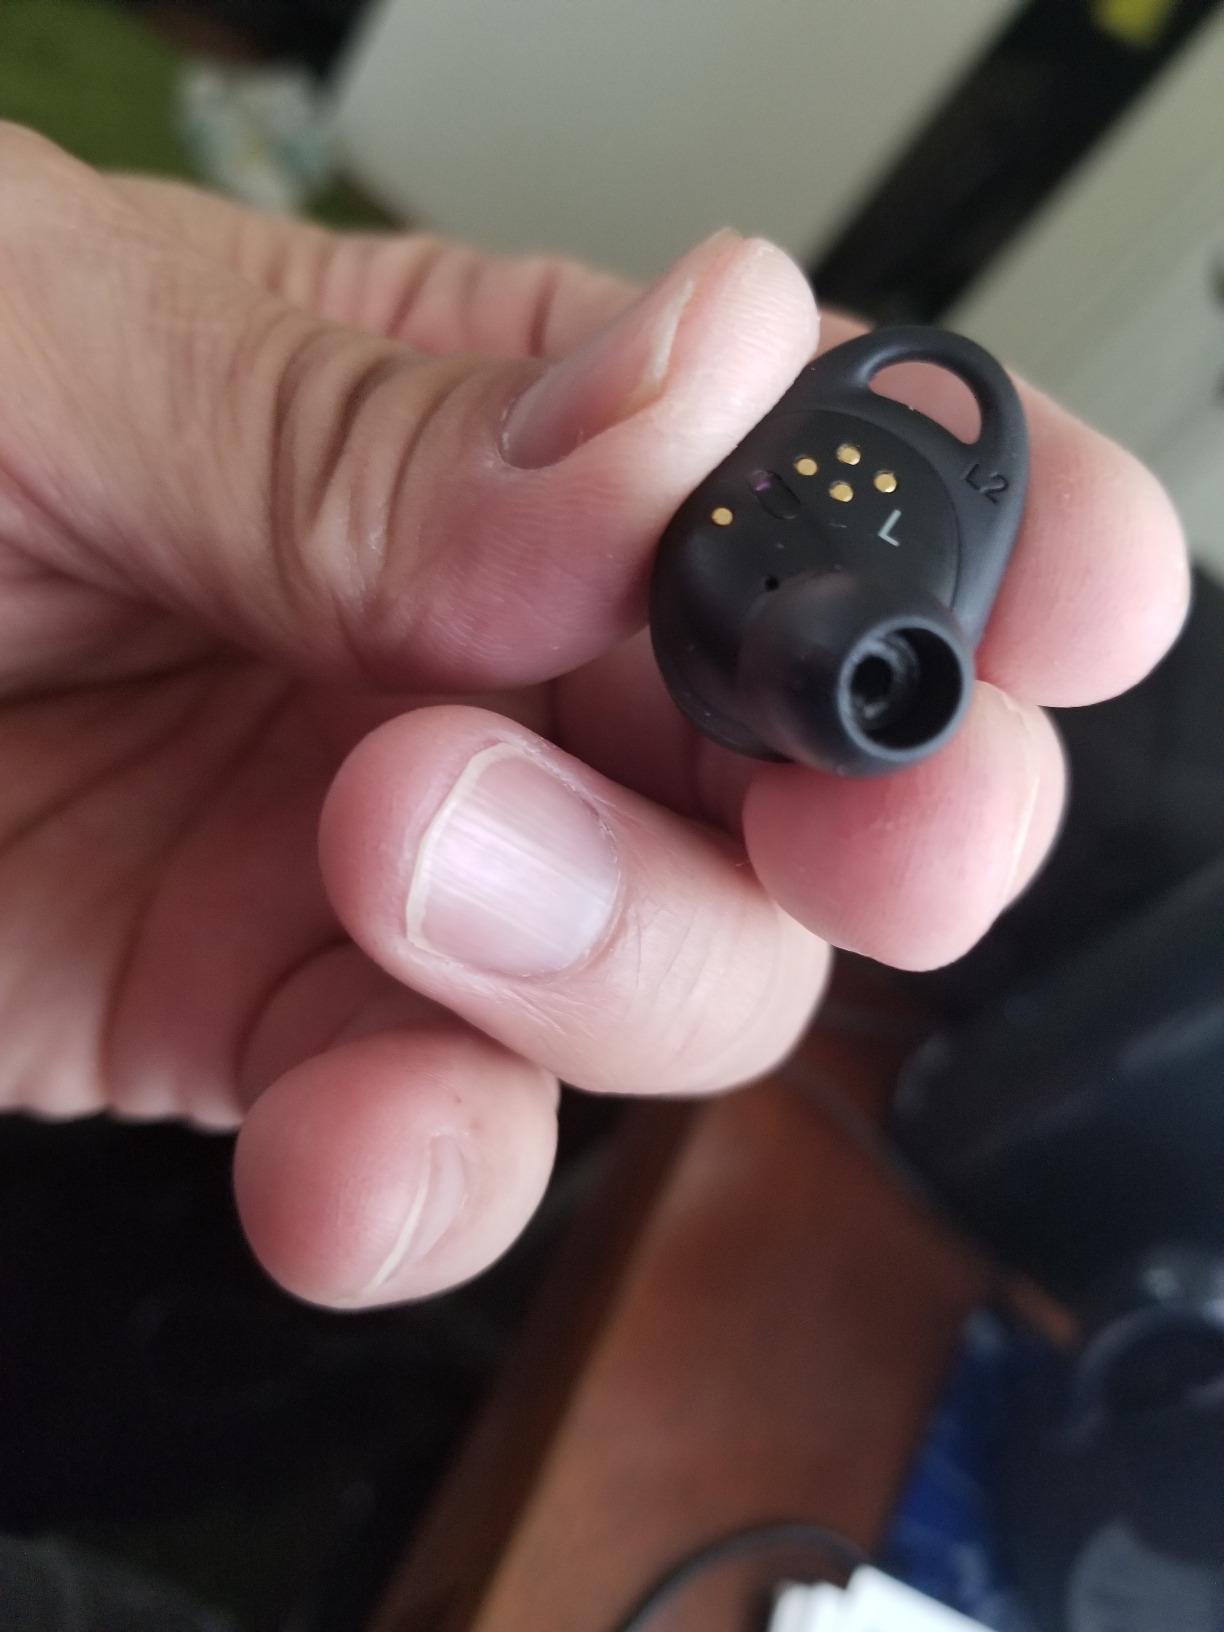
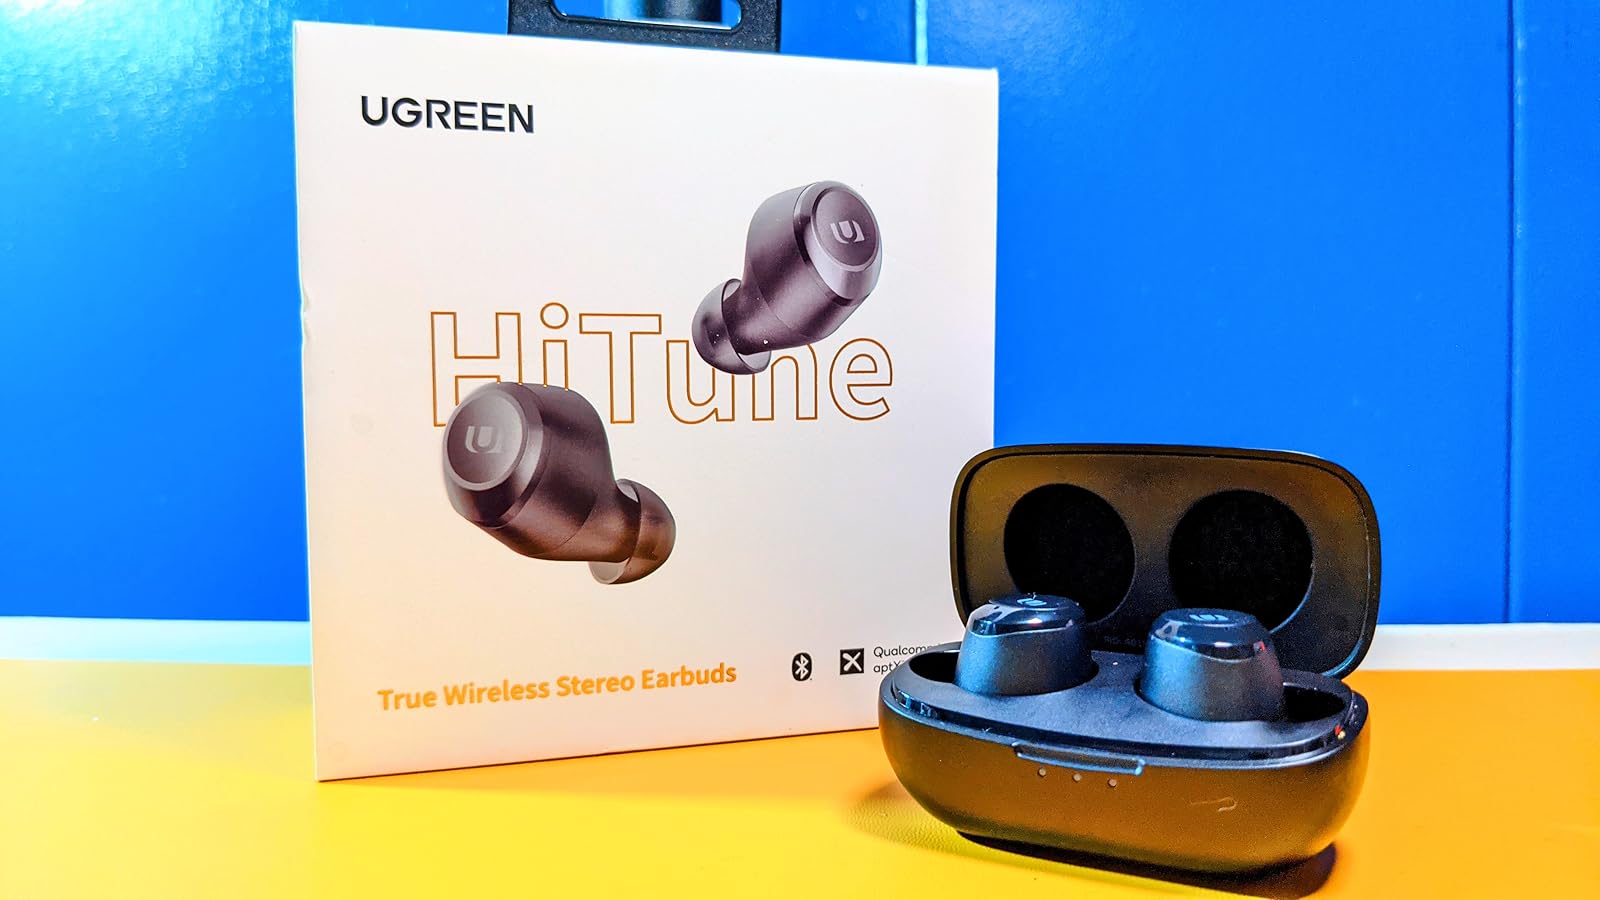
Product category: earbuds
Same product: no